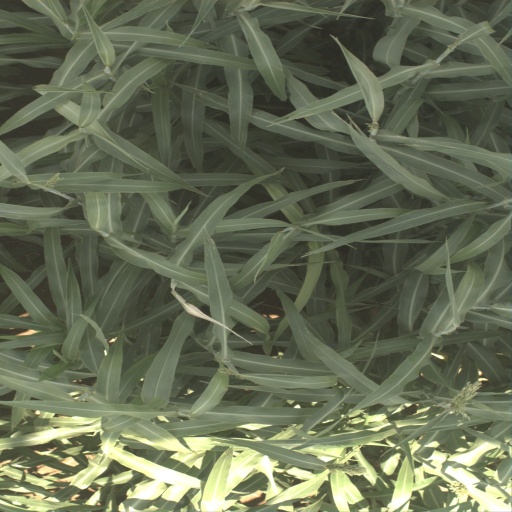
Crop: sorghum